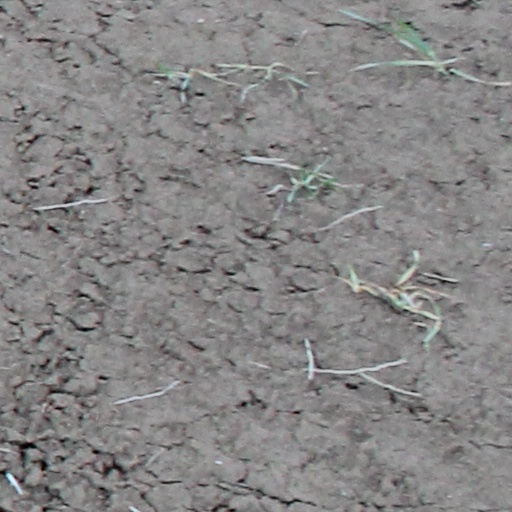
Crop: wheat